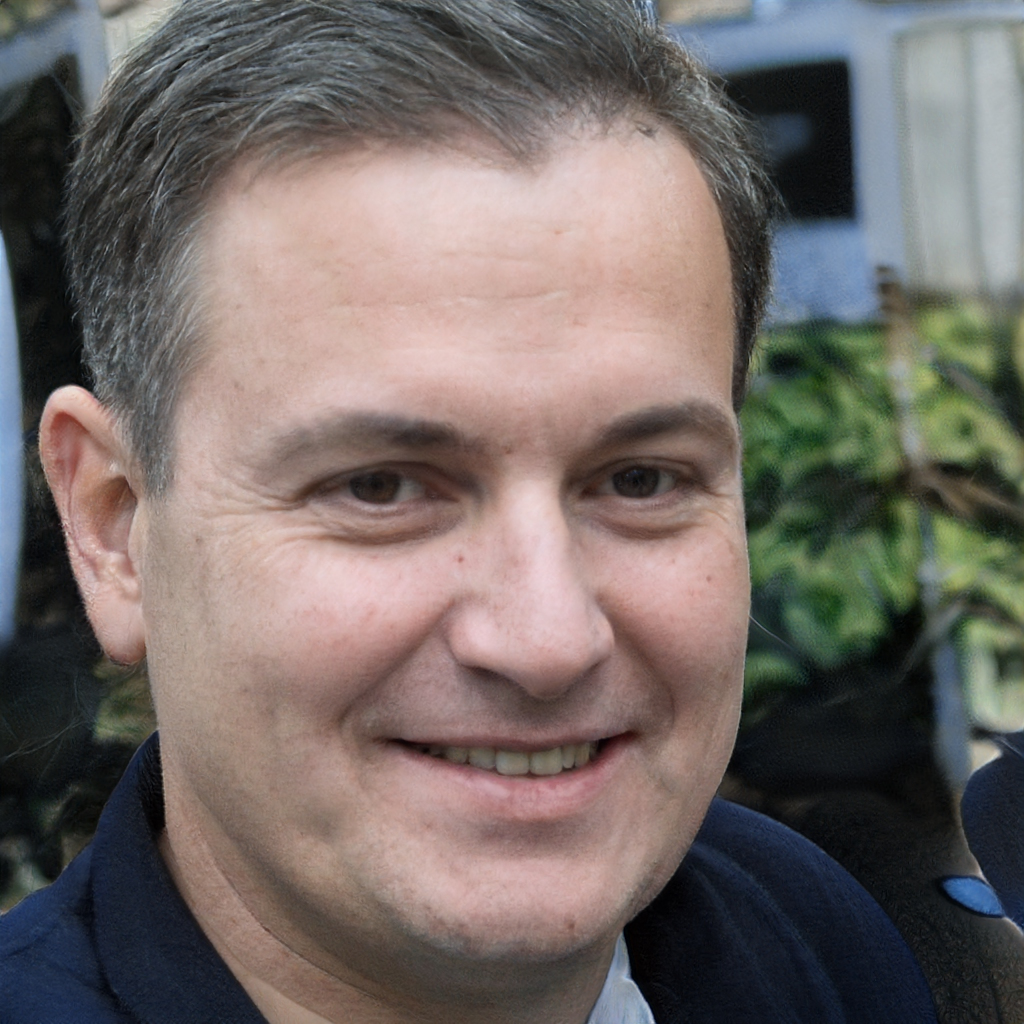
Gender: Male